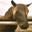
Label: horse